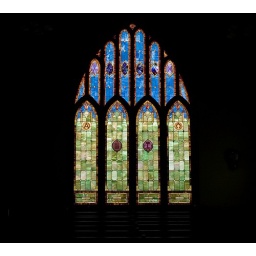
Stained glass window in an old church in Kauai